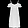
Label: Dress